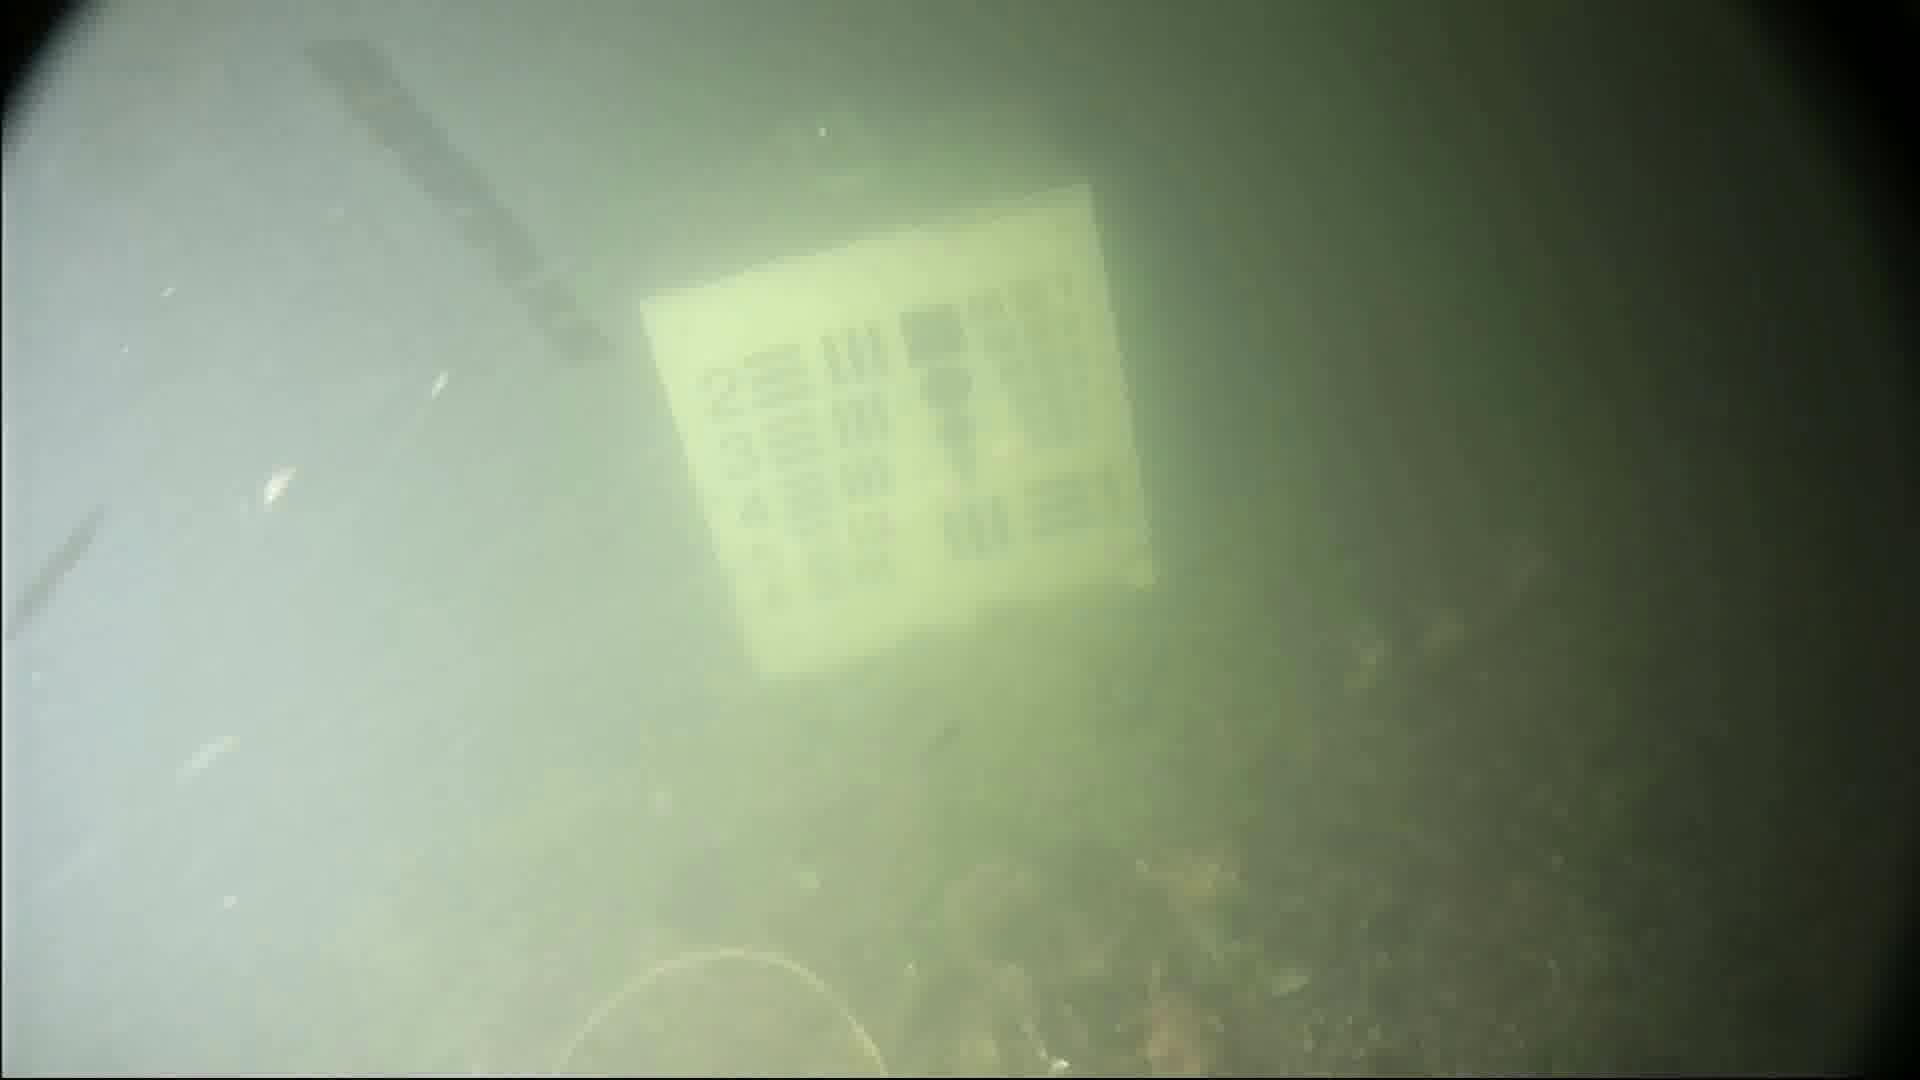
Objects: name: crab